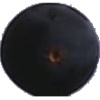
Label: blue_grape